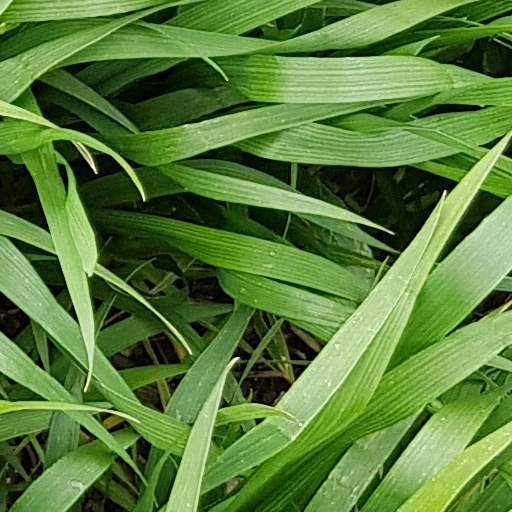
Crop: wheat